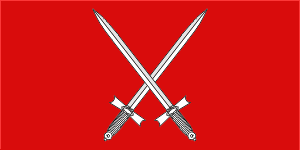
Le raïon de Yelsk est une subdivision de la voblast de Homiel ou Gomel, en Biélorussie. Son centre administratif est la ville de Yelsk.
Yelsk est une ville de la voblast de Homiel ou oblast de Gomel, en Biélorussie, et le centre administratif du raïon de Yelsk. Sa population s'élevait à 9 262 habitants en 2016.